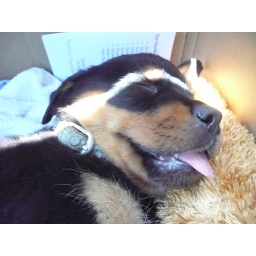
sleeping in the car on the way home